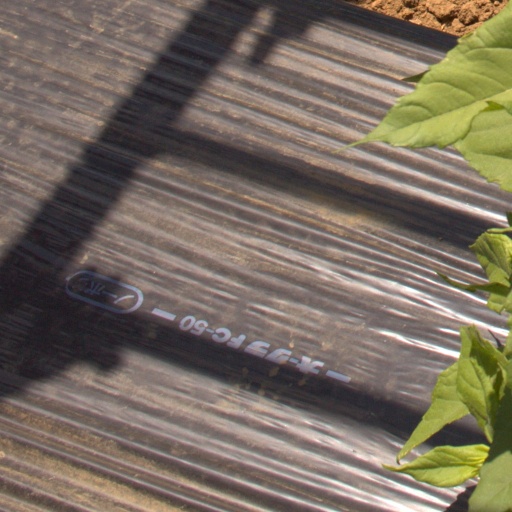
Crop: Jerusalem artichoke